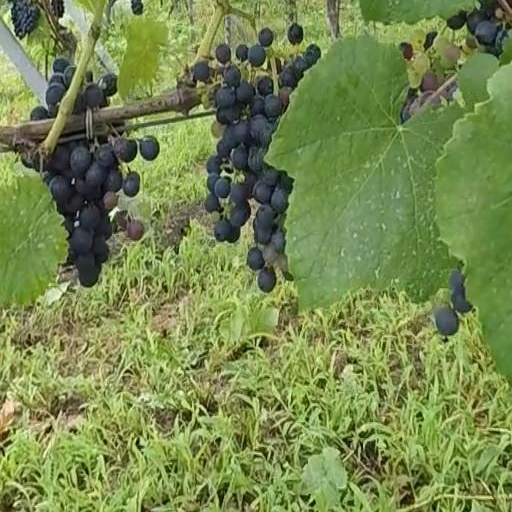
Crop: grape